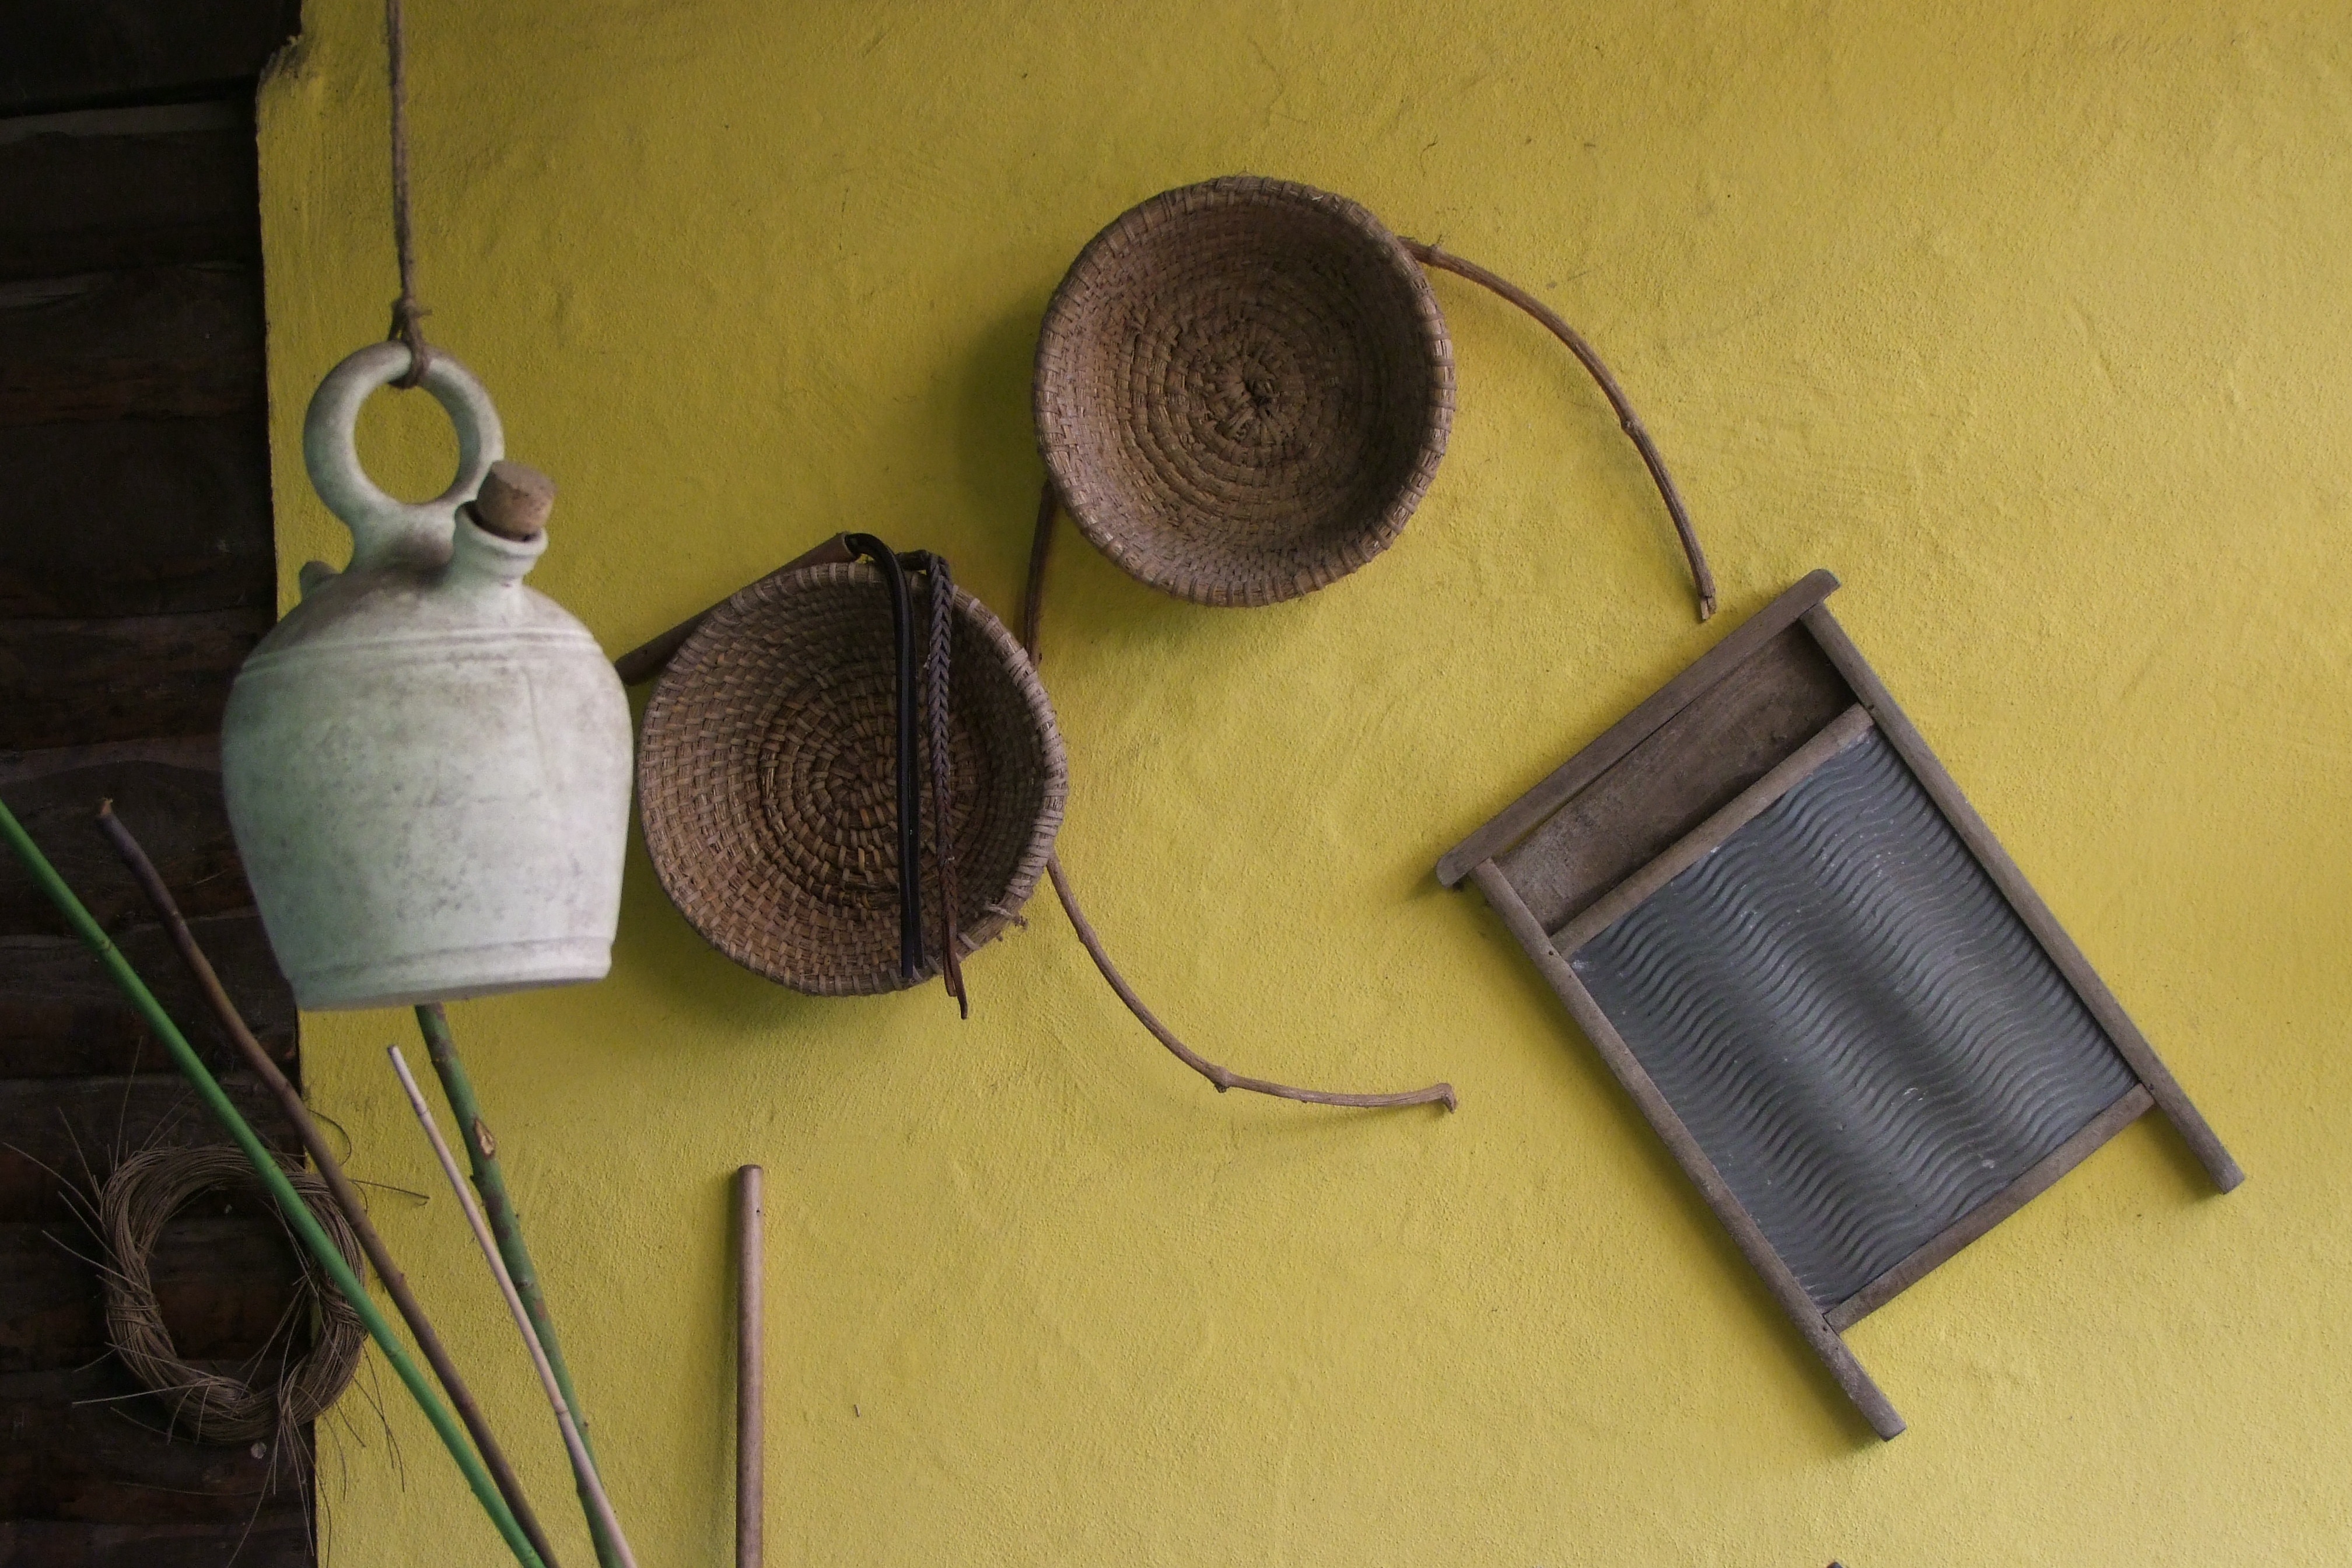
wood, wall, color, items, yellow, lighting, material, textile, art, mural, shape, stylish, gartendeko, washboard, wall decoration, feel at home